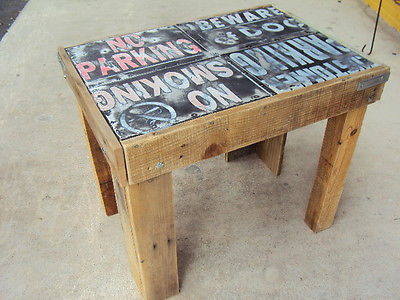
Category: table